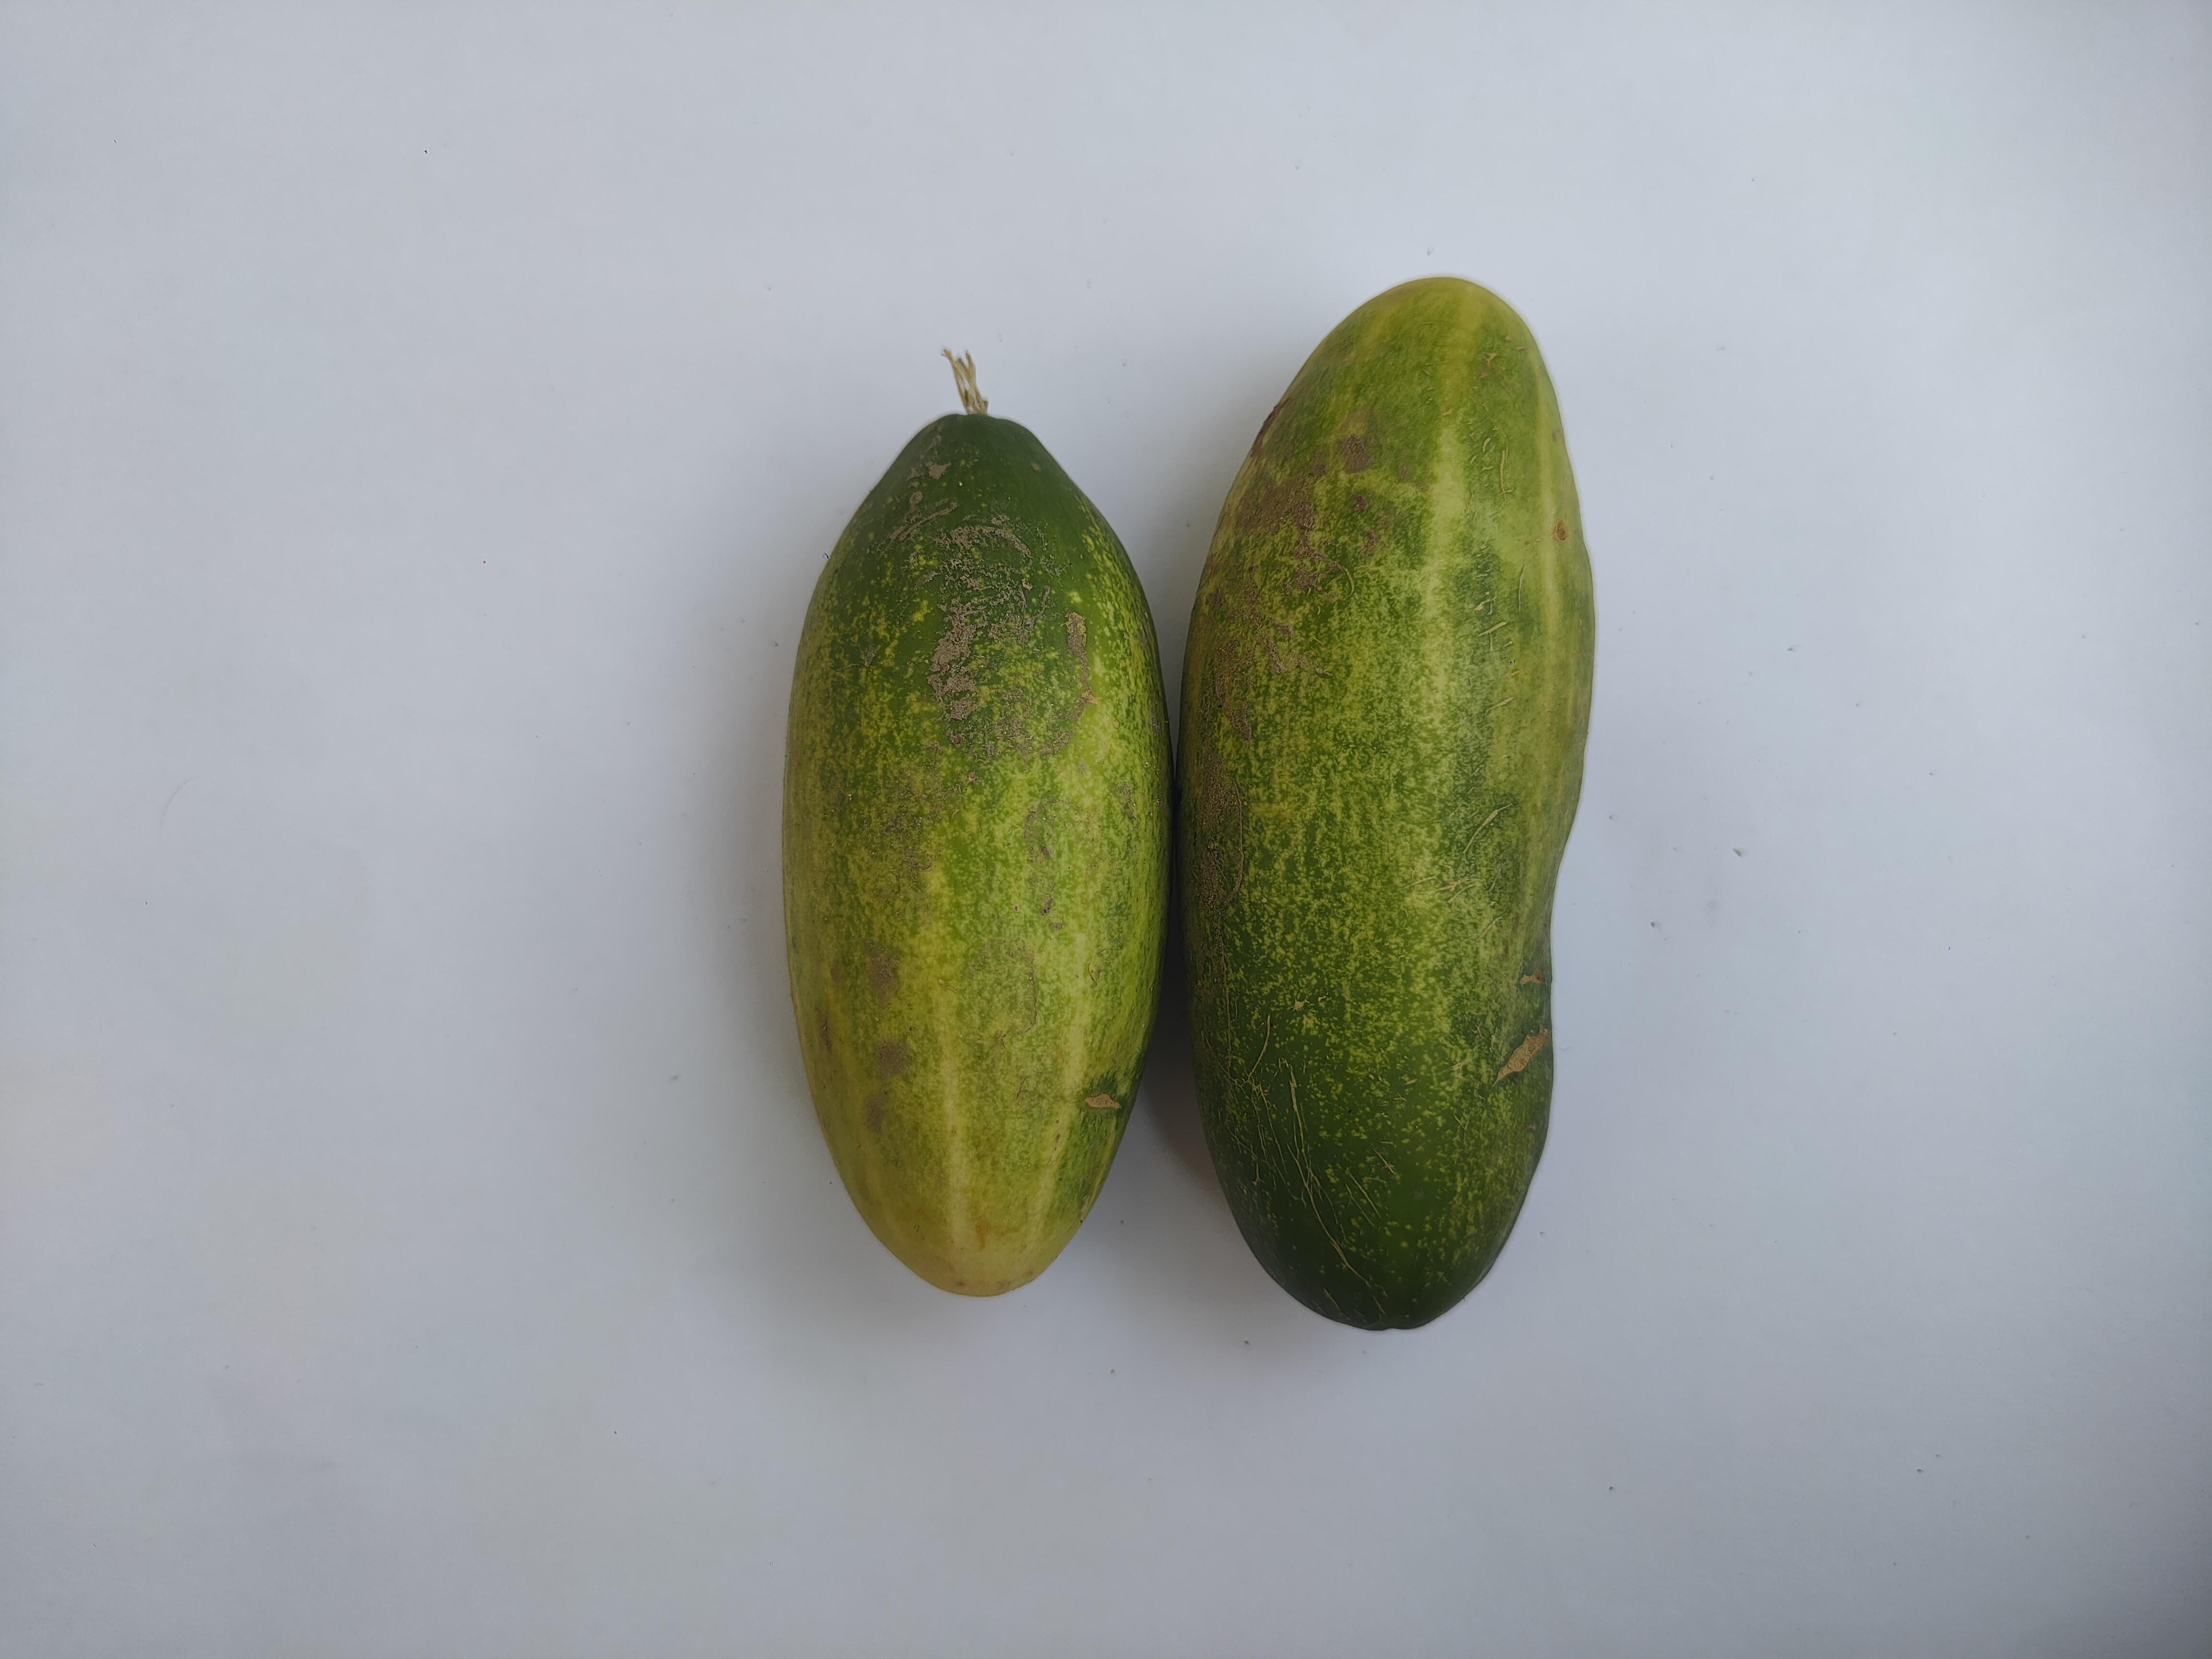
Label: Cucumber